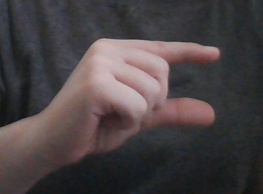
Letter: dal